Riverina

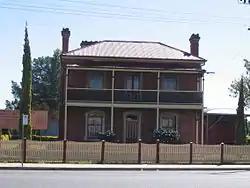
The Station Master's Residence in the town of Culcairn in the eastern Riverina. Many of the buildings in Culcairn, including this one, are heritage listed.

The Riverina includes two cities; Wagga Wagga and Griffith. Other large towns include Leeton, Finley, Deniliquin, Cootamundra, West Wyalong, Narrandera, Junee and Temora. Wagga Wagga is the largest inland city in New South Wales with an estimated resident population of 56,675 people in 2019 and serves as an important employment, educational, cultural, social and entertainment centre for surrounding towns throughout the Riverina. Wagga Wagga's facilities are of metropolitan standards with shopping, cafes, recreational facilities and nightlife present within the city. The two largest centres in population in the region after Wagga Wagga are Griffith and Leeton and they provide advanced services to the outlying farming regions.